Sissi (film)

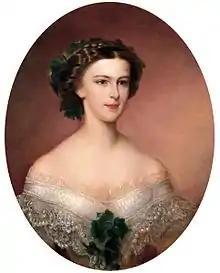
Portrait of the young empress shortly after her wedding, by

Princess Elisabeth, nicknamed "Sissi", is the second oldest daughter of Duke Maximilian Joseph in Bavaria and Princess Ludovika of Bavaria. She is a carefree, impulsive and nature-loving child. She is raised with her seven siblings at the family seat Possenhofen Castle on the shores of Lake Starnberg in Bavaria. She has a happy childhood free of constraints associated with her royal status.